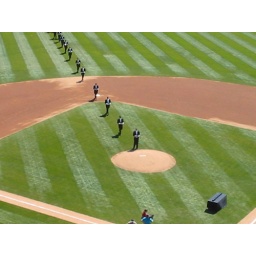
Each championship ring was carried individually on a silver platter by a front-office person in a tux with tails.